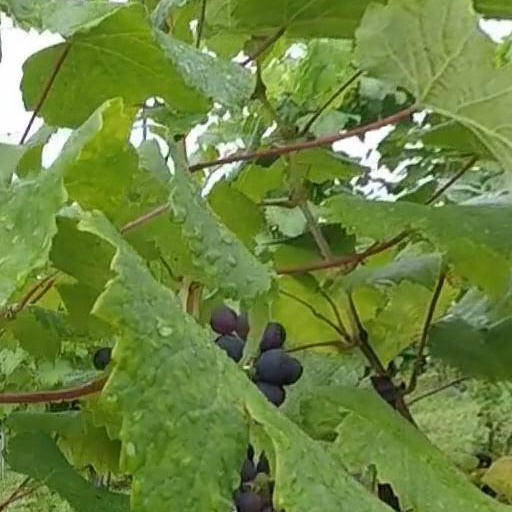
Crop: grape